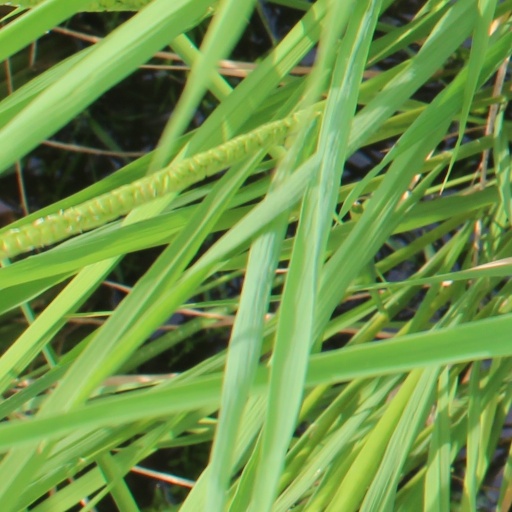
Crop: rice